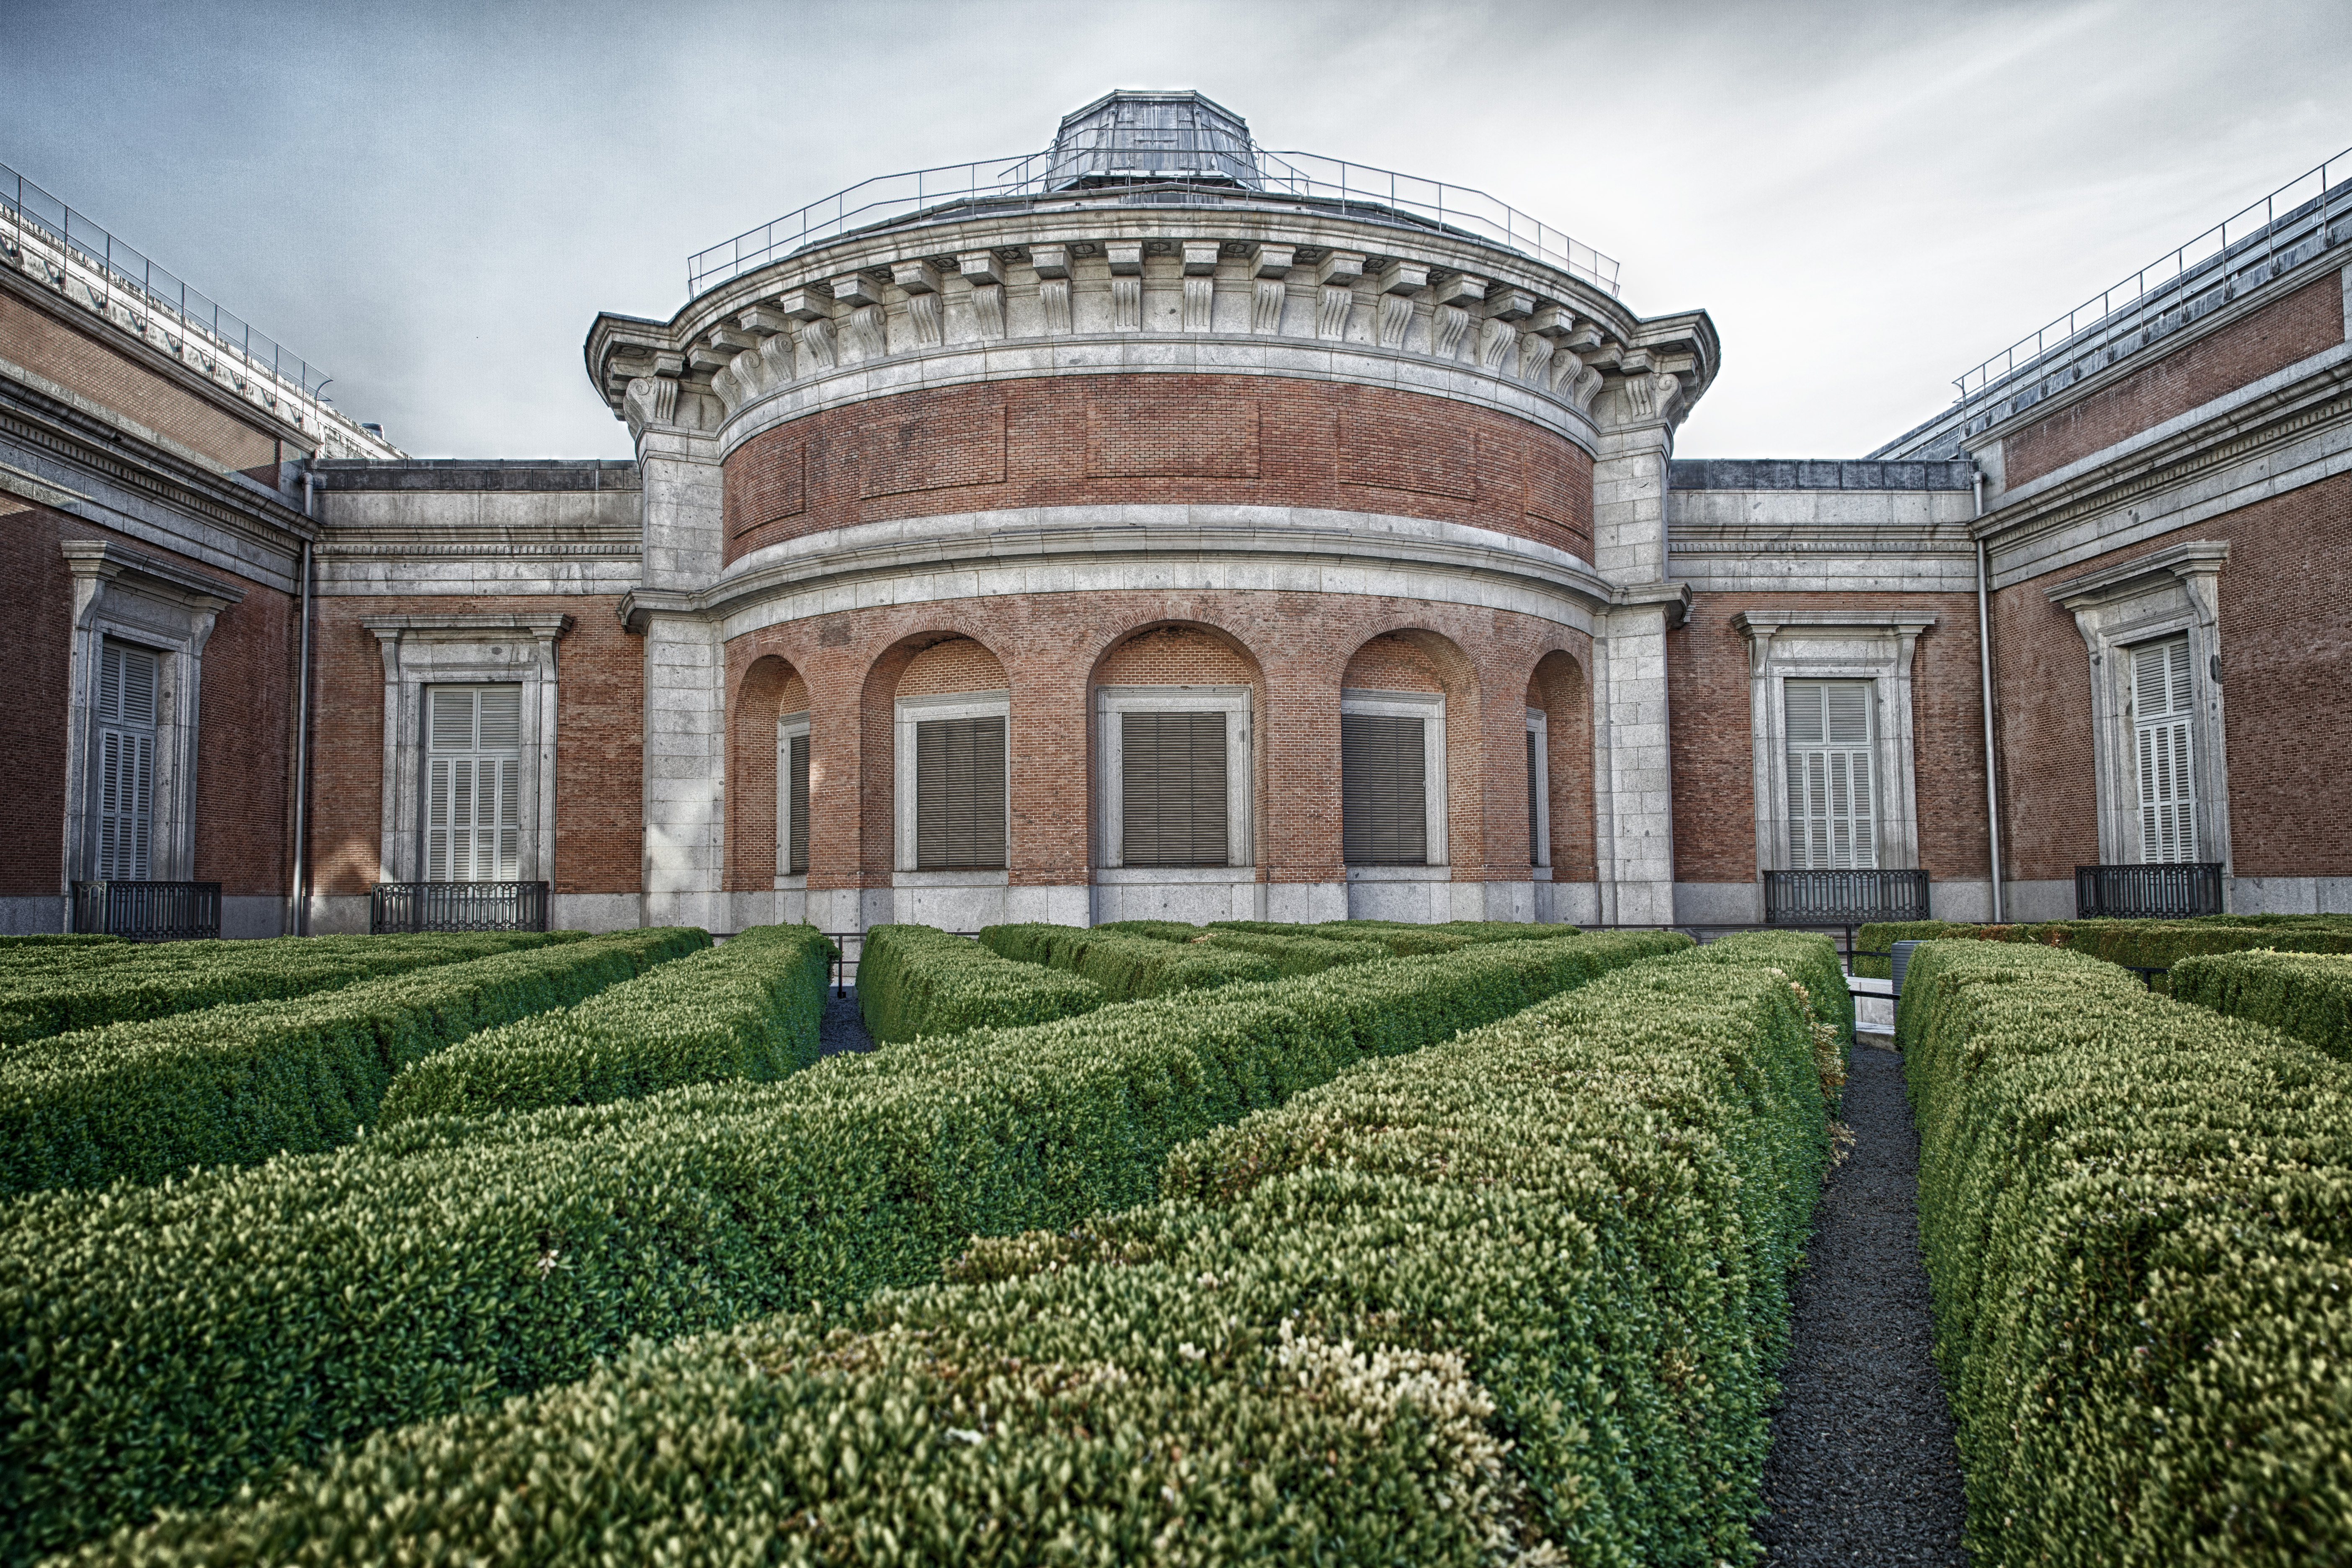
tree, grass, architecture, sky, lawn, mansion, house, window, roof, building, chateau, palace, home, daytime, landmark, facade, garden, courtyard, symmetry, estate, real estate, stately home, historic site, outdoor structure, national trust for places of historic interest or natural beauty